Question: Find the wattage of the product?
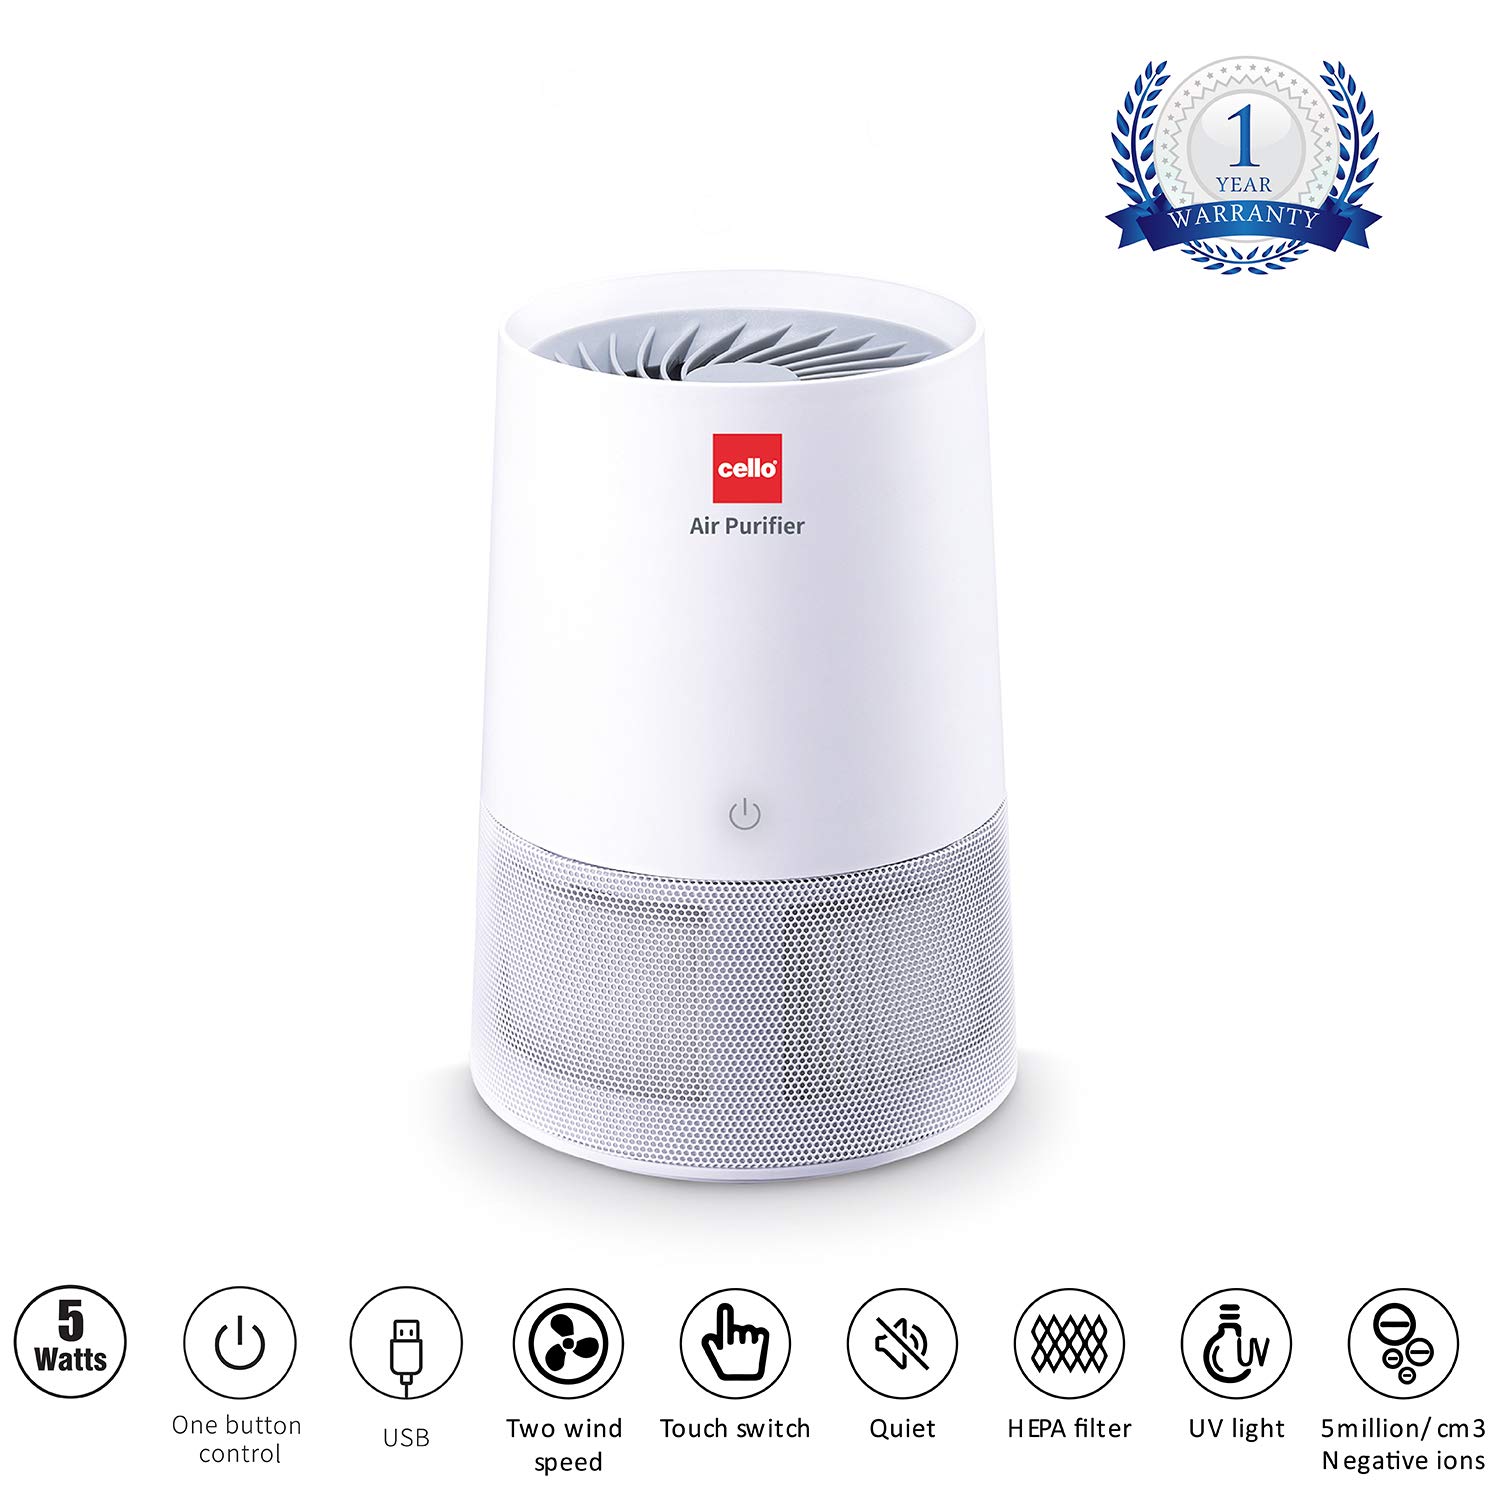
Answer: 5.0 watt